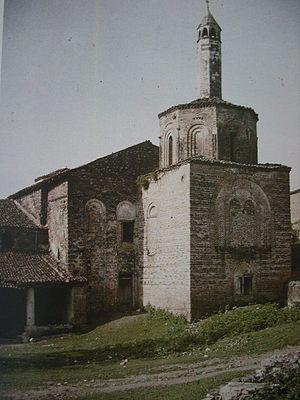
La Cathédrale Sainte-Sophie d'Ohrid est la cathédrale de l'Archevêché d'Ohrid et le siège de l'Église orthodoxe macédonienne. Elle se trouve à Ohrid, petite ville du sud-ouest de la Macédoine du Nord.